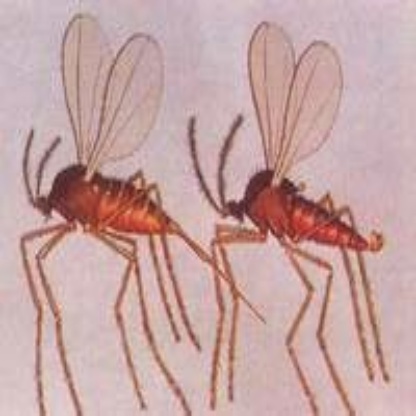
Nhãn: Sâu năn ( Muỗi hành )(Rice Gall Midge)